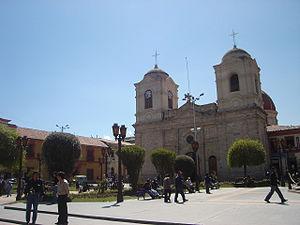
L'archidiocèse de Huancayo est un siège métropolitain de l'Église catholique du Pérou. En 2016, il comptait 839000 baptisés pour 903 000 habitants. Il est tenu par le cardinal Pedro Ricardo Barreto Jimeno S.J.